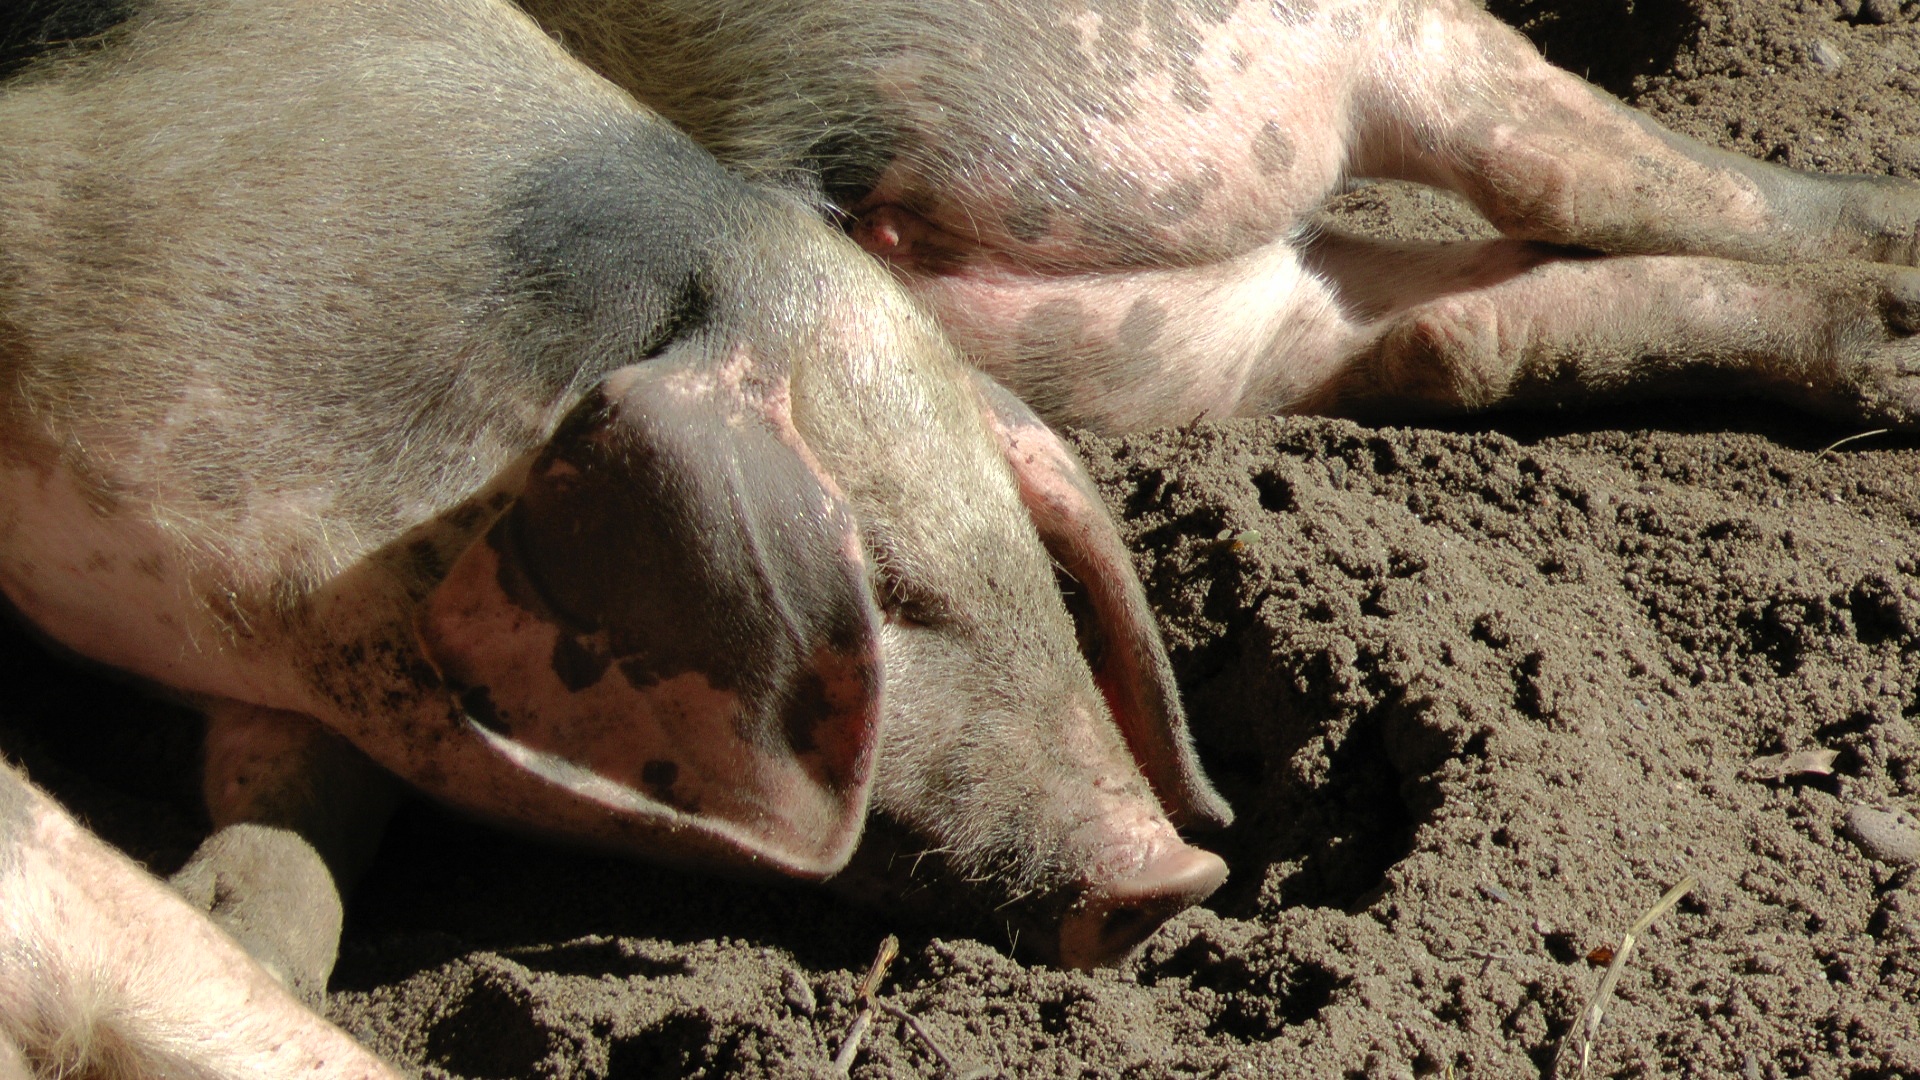
mud, mammal, sleep, piglet, sow, pigs, vertebrate, pig, relaxed, domestic pig, pig like mammal, bunte bentheimer pigs, bentheimer country pig